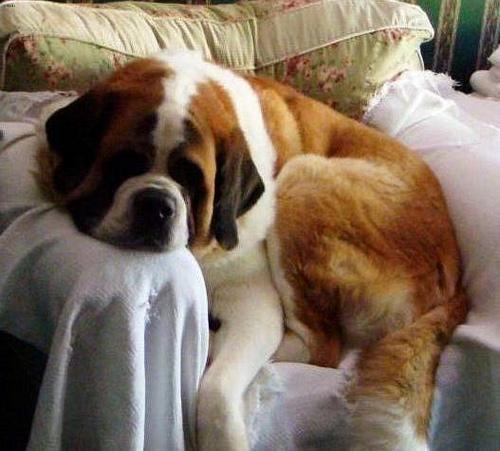
Breed: saint bernard